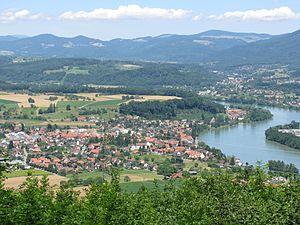
Wallbach est une commune suisse du canton d'Argovie, située dans le district de Rheinfelden.
Le Fricktal est une région géographique de la Suisse.